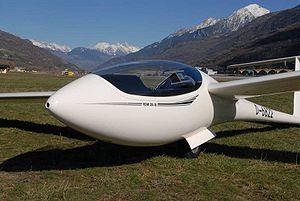
En mécanique des fluides, un corps de moindre traînée est un corps qui, lors de son déplacement dans un fluide, génère la traînée la plus faible.
Le ASW 28 est un planeur de Classe Standard avec une envergure de 15 mètres et construit avec des matériaux composites. Le fabricant de ASW-28 est Alexander Schleicher GmbH & Co. Le W indique l'ingénieur influent et talentueux Gerhard Waibel. La production a commencé en 2000.
L’aérodrome de Château-Arnoux-Saint-Auban est un aérodrome ouvert à la circulation aérienne publique, situé à 4 km au sud-sud-ouest de Château-Arnoux-Saint-Auban dans les Alpes-de-Haute-Provence.